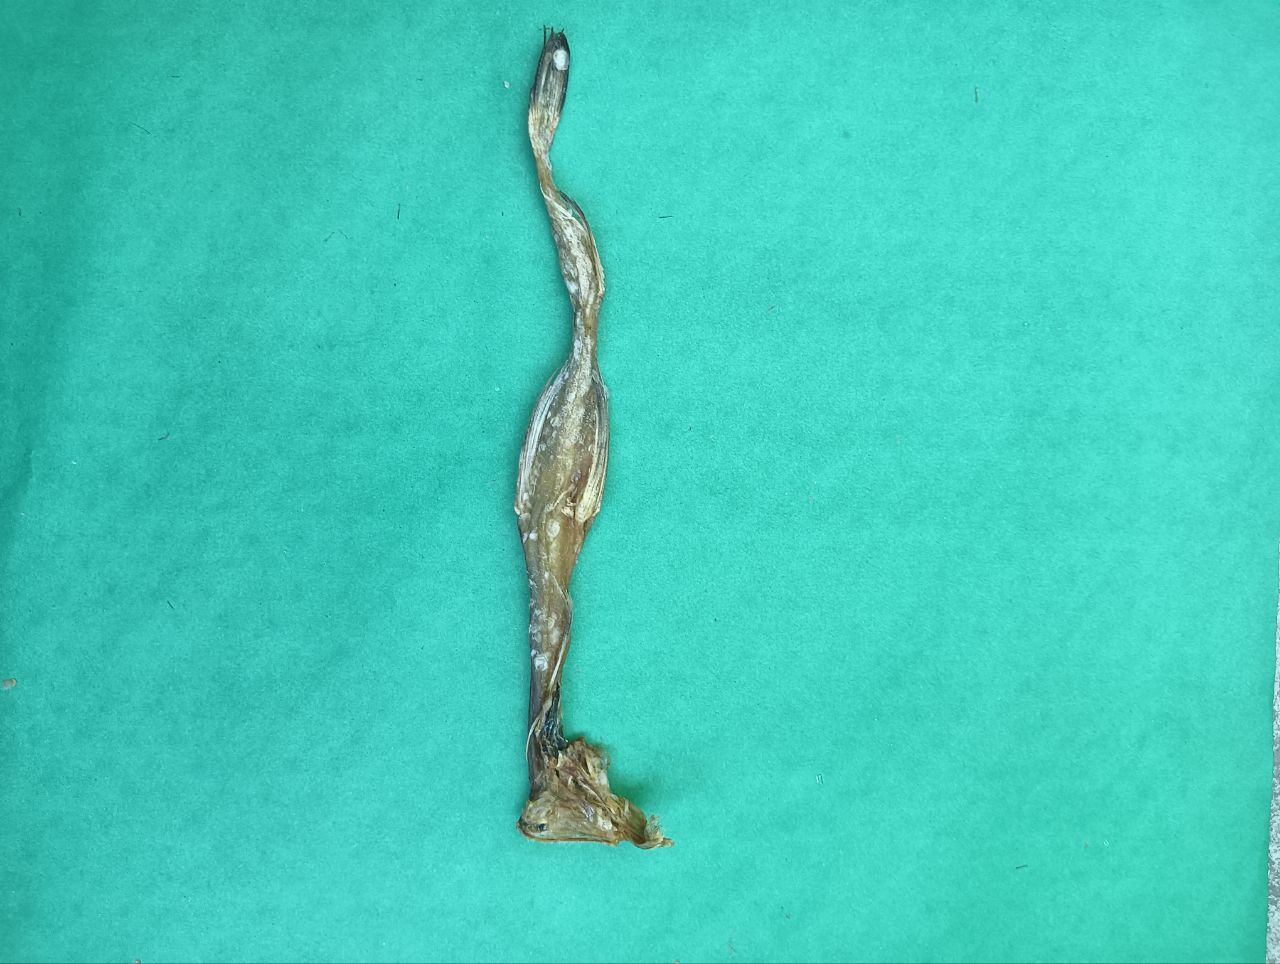
Species: Loitta